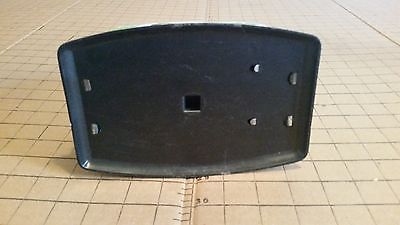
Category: toaster